Ditto (drive)

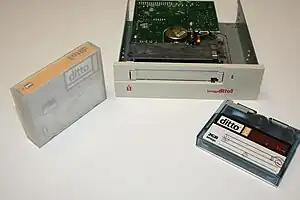
An Iomega Ditto internal drive with a 2GB tape and case.

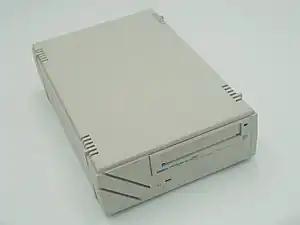
An earlier Iomega Tape 250 drive

The Ditto drive series was a proprietary magnetic tape data storage system released by Iomega during the 1990s. It was marketed as a tape backup device for personal computers.